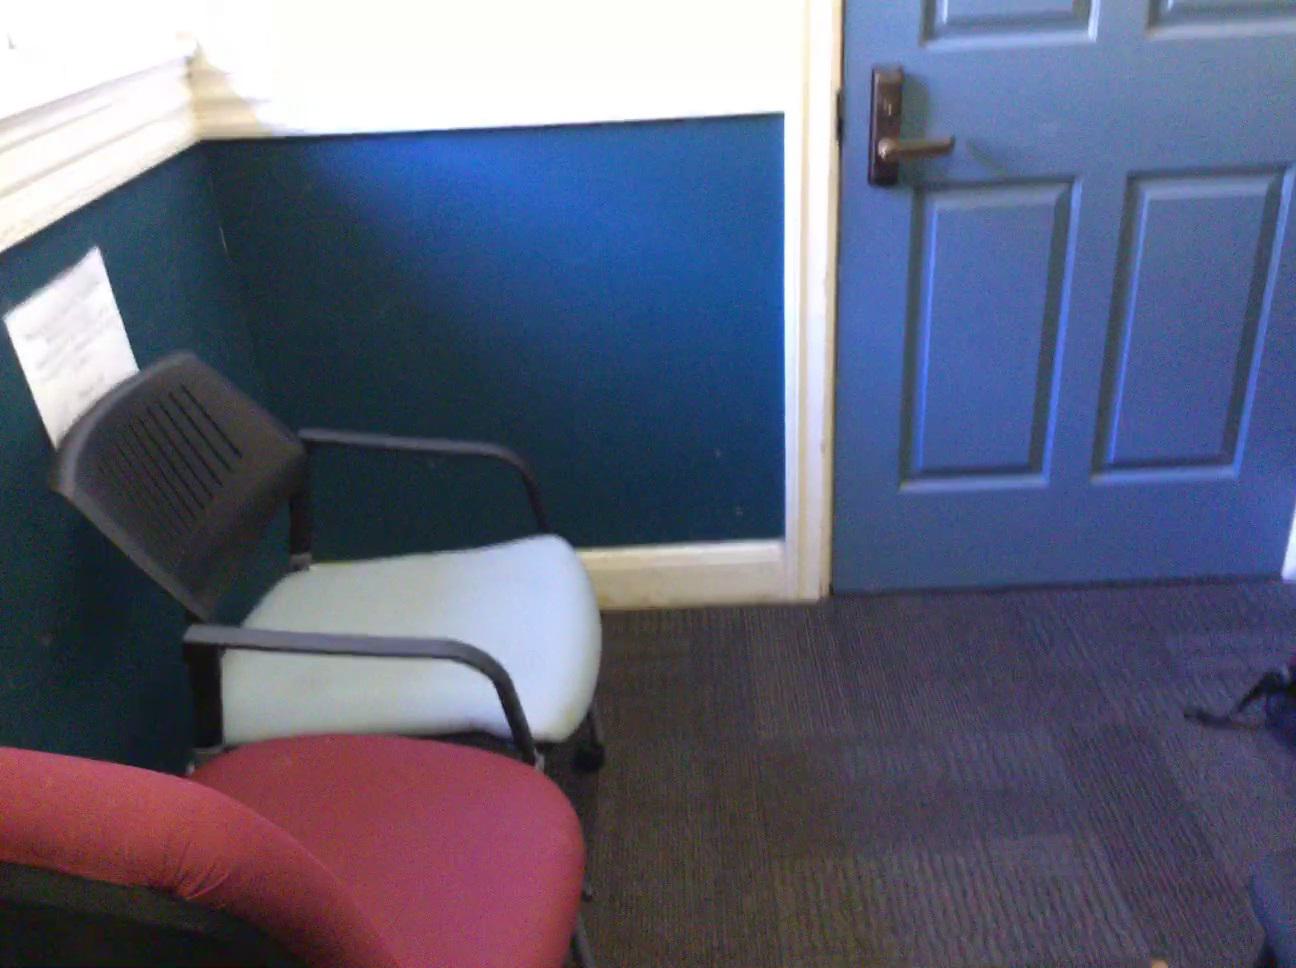
Question: Can the paper fit right of the door from the second object's perspective? Final answer should be yes or no.
Answer: Yes